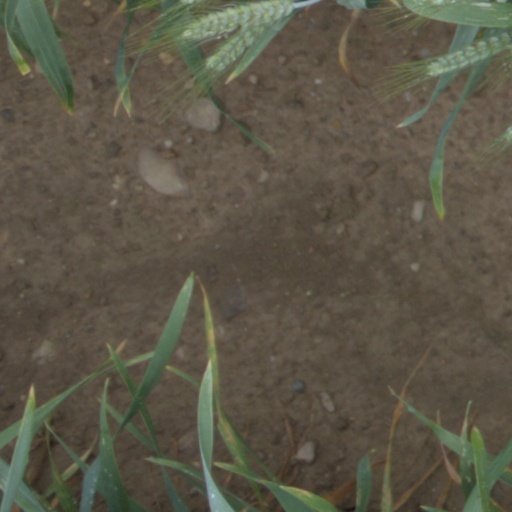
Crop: wheat